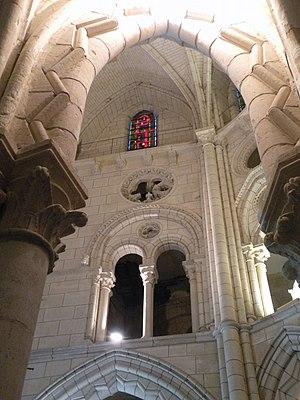
détail du choeur
L'église Saint-Sulpice est une église catholique paroissiale située rue de l'Église à Chars, commune du Val-d'Oise. Elle a été édifiée dans une unique et longue campagne de travaux et achevée entre 1145 pour la nef et les bas-côtés, et 1210 pour la partie haute du chœur. Le plan est celui des plus grandes églises à l'apogée de l'architecture romane, et l'élévation suit dans ses grandes lignes la conception d'origine. Le chœur témoigne en même temps de la transition vers l'architecture gothique qui se manifeste sur ses niveaux supérieurs, et préfigure les cathédrales gothiques de Picardie. L'élévation ambitieuse sur quatre étages est particulièrement remarquable et absolument rare, car n'existant que dans cinq autres églises françaises. Tout l'intérieur de l'église est d'une grande élégance, même si certains remaniements du XVIᵉ siècle détonnent, dont notamment trois piles nues de la croisée du transept. Ces remaniements affichent surtout le style gothique flamboyant, alors que le nouveau clocher du troisième quart du XVIᵉ siècle est entièrement de style Renaissance.
Le motif de bâtons brisés, également dit de bâtons rompus ou de chevrons, est un motif ornemental constitué de segments de droite en relief disposés en zigzag, que l'on retrouve dans l'architecture romane, dans le style de transition roman-gothique, dans l'architecture mudéjare ainsi que dans l'architecture néogothique. Ce motif peut être simplement qualifié de zigzags par certains auteurs, comme Arcisse de Caumont.